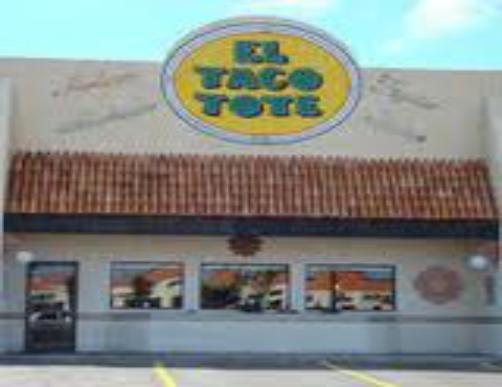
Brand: El Taco Tote
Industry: Food